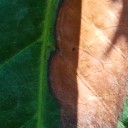
Label: Phoma